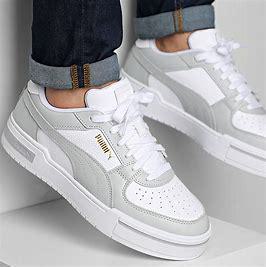
Brand: Puma
Model: Ca Pro